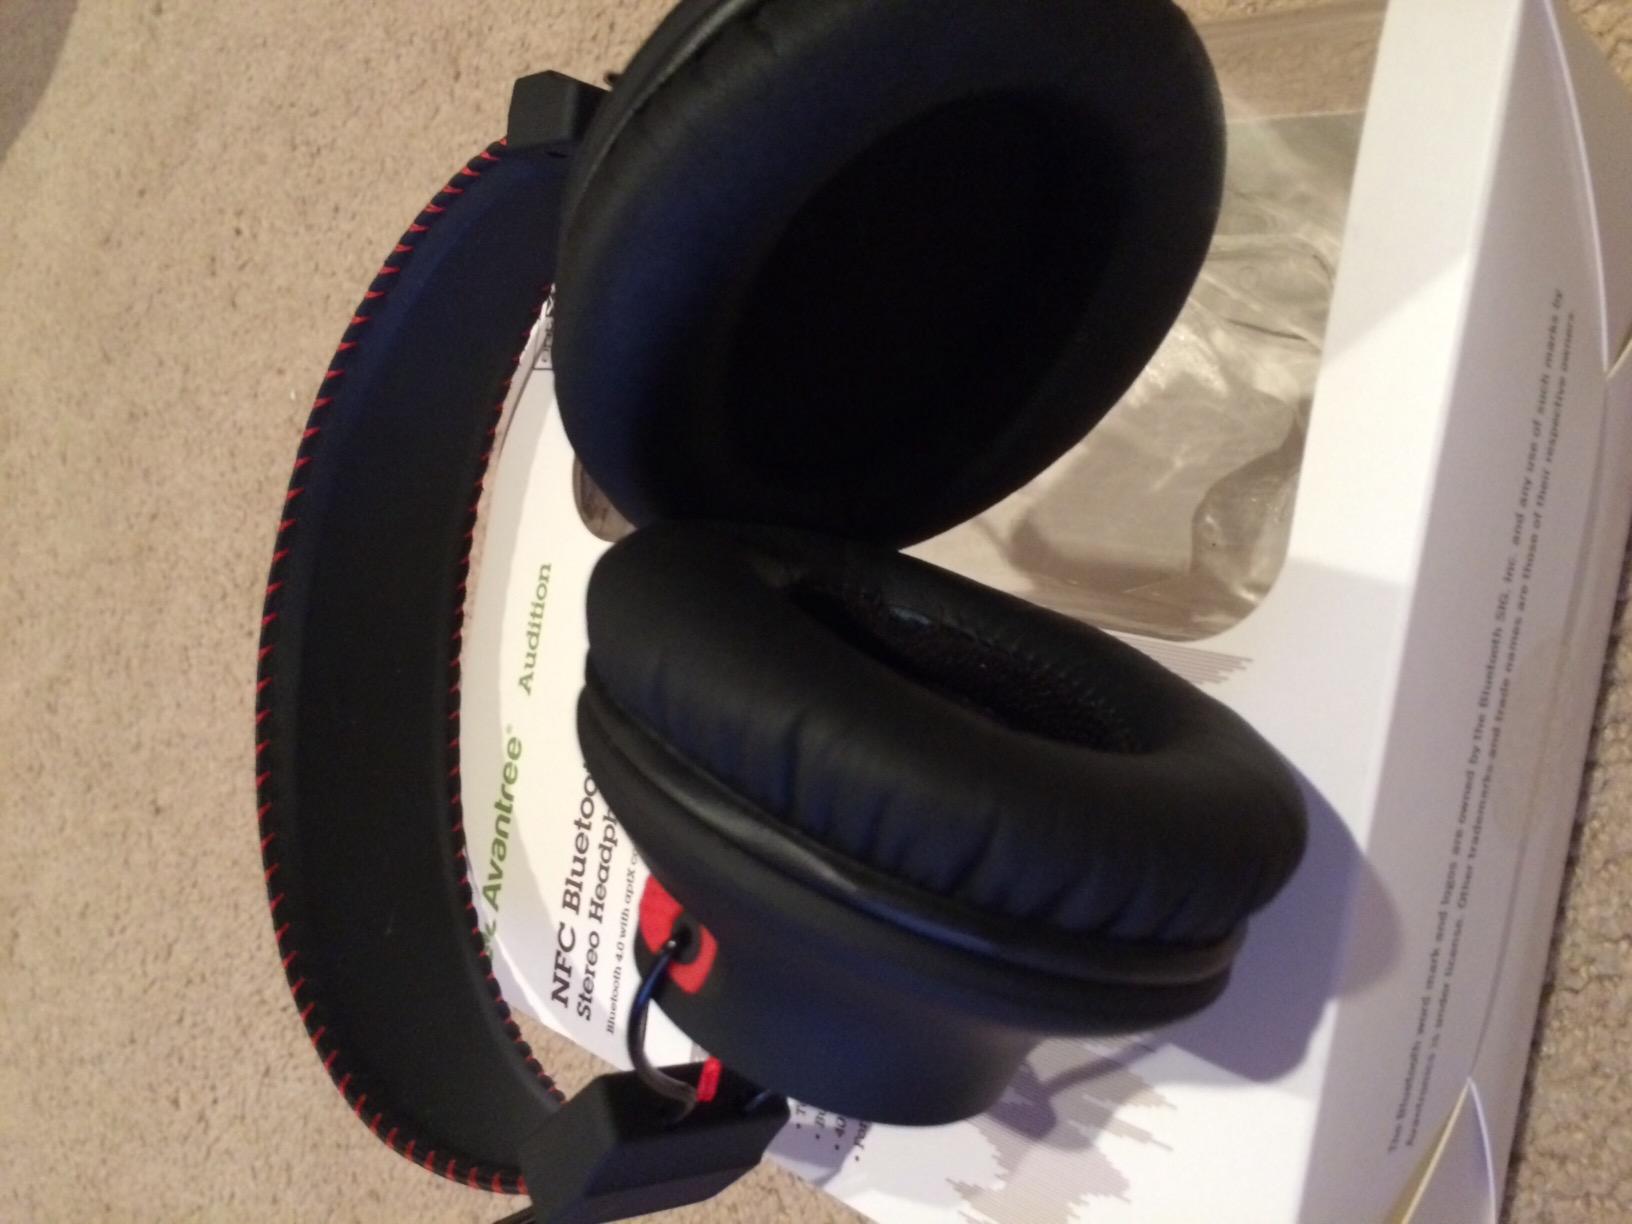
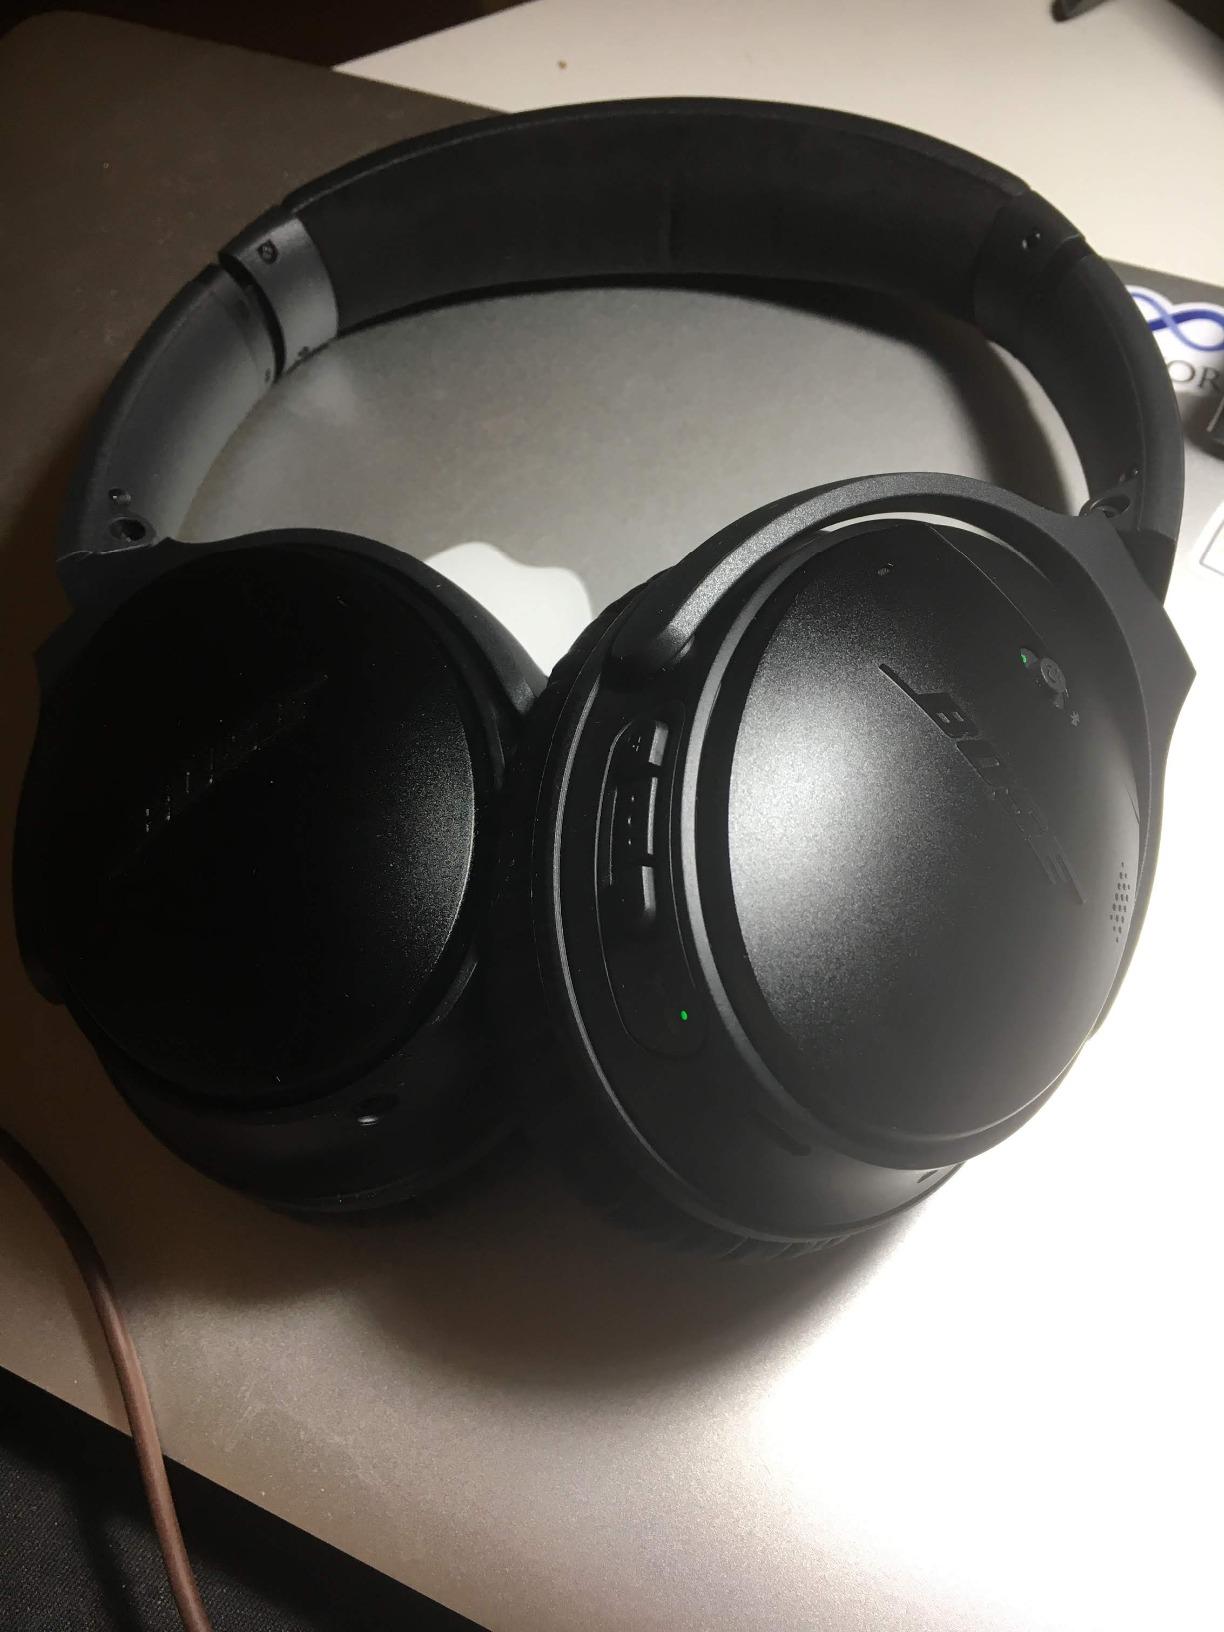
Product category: headphones
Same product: no